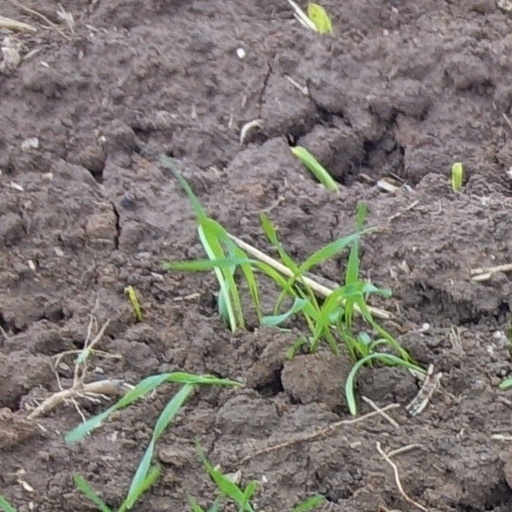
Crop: wheat